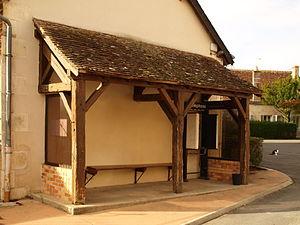
Saint-Valentin (Indre, France)
Saint-Valentin est une commune française située dans le département de l'Indre, en région Centre-Val de Loire.